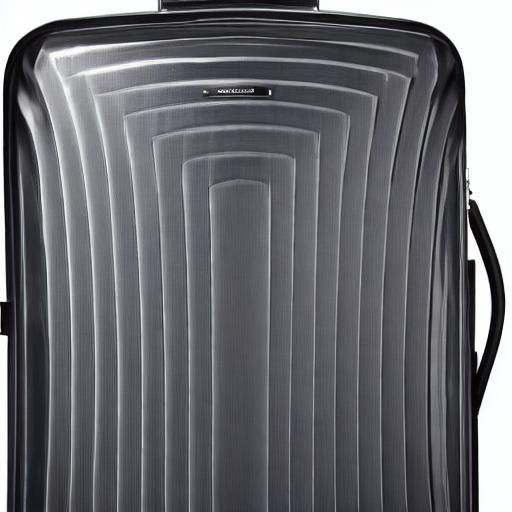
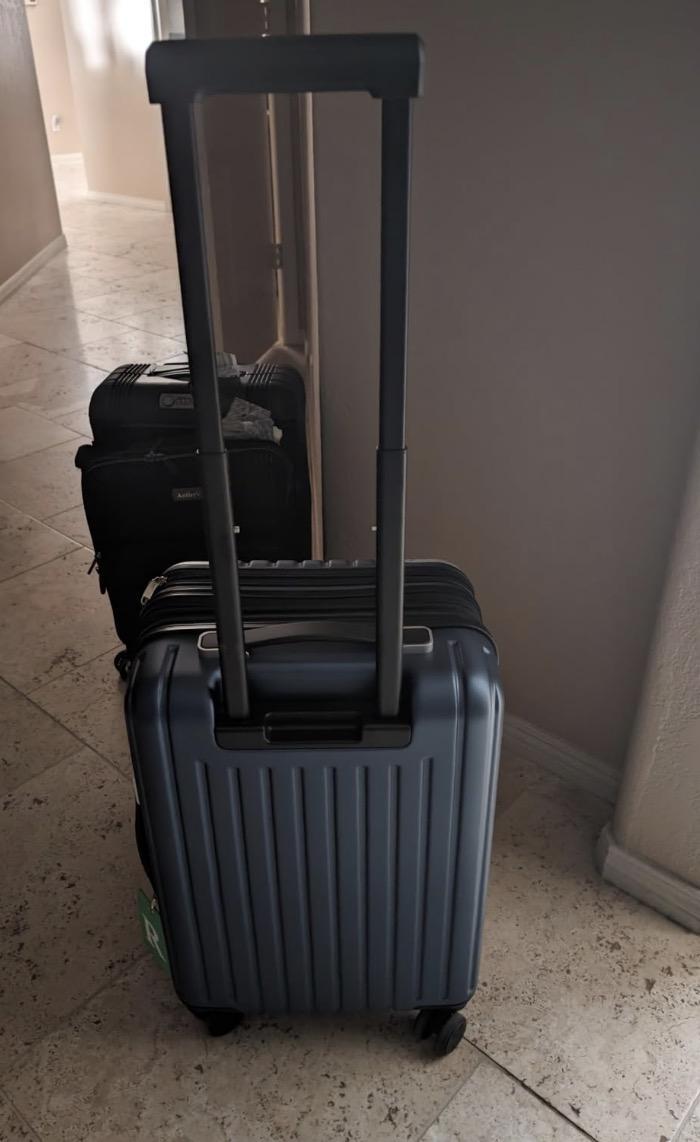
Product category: items_tea
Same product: no